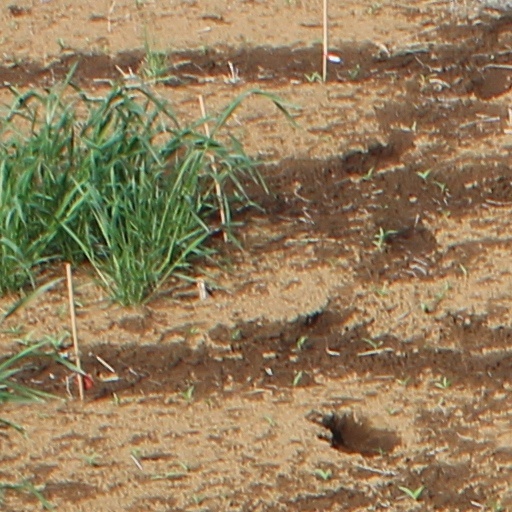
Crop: wheat